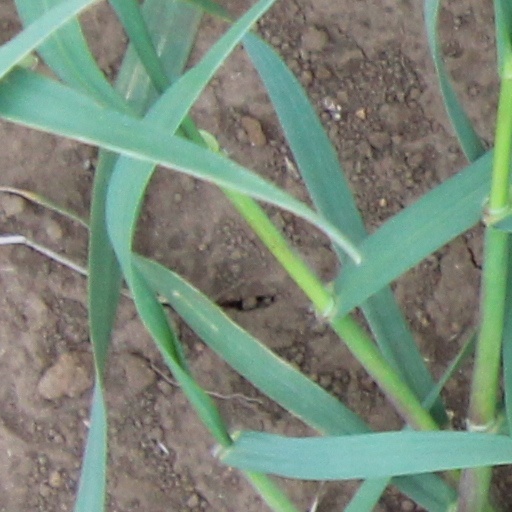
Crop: wheat